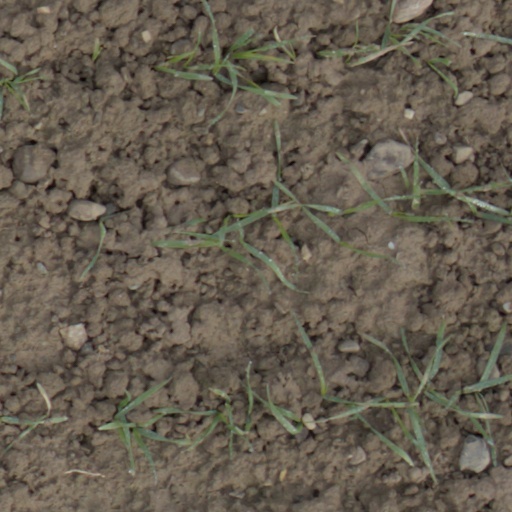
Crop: wheat